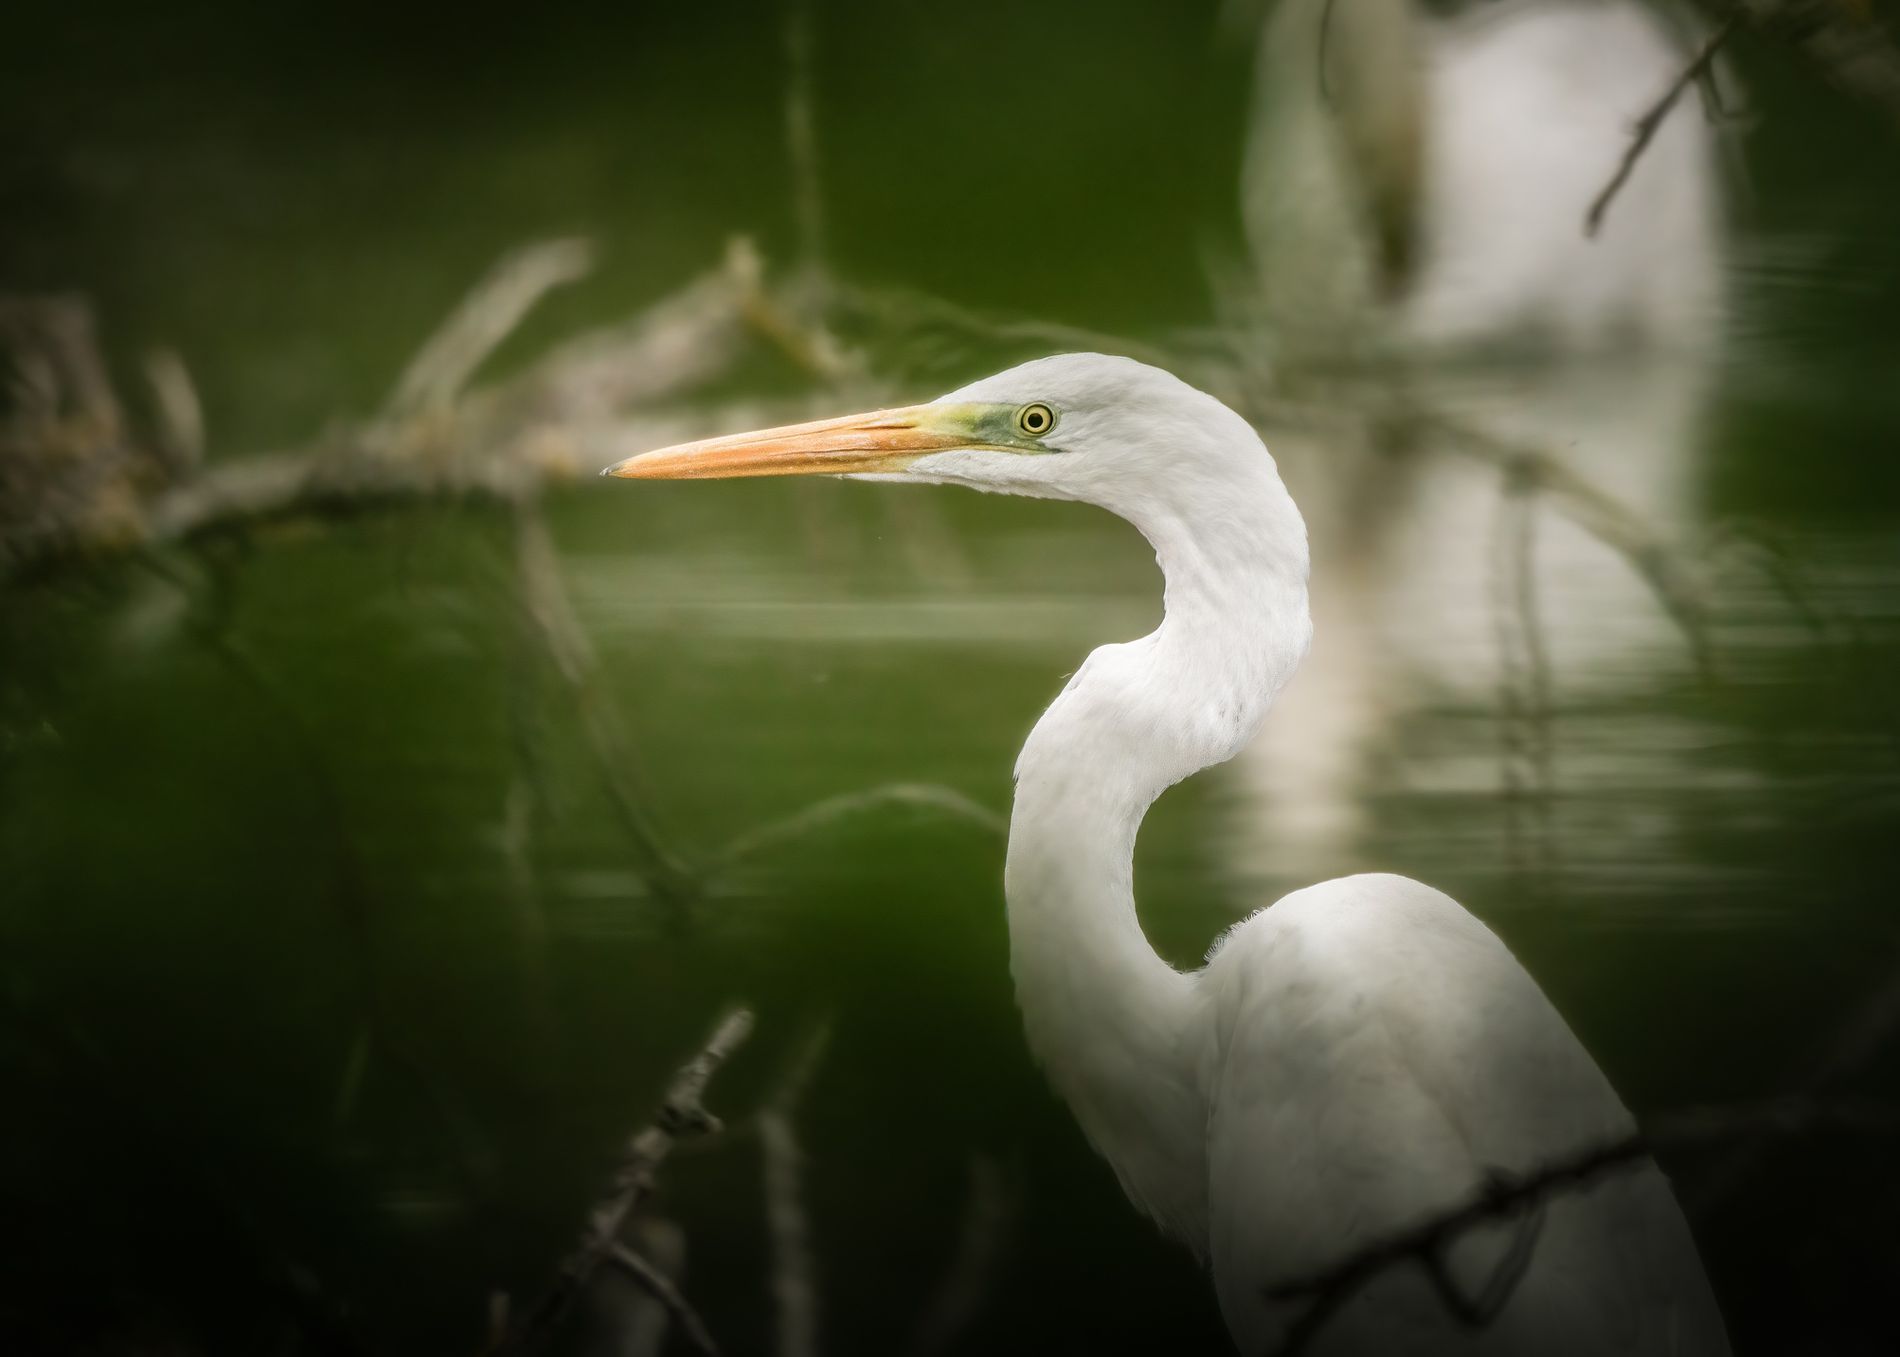
White Egret
the image shows an egret in a lake or swamp, it's feathers are white, it has a long yellow beak, it has long curvy neck, there's alot of thin branches appears in the image.
Closeup shot for an egret, eye level angle, the bird's attention is not with the camera which makes the image ore reflecting to the natural life of the bird, there's a contrast in this image which shares in the clearance of the egret details and features, the mood is calm, atmosphere is natural life observing, color palette consists of white, yellow, black, white and green.
Labels: Animal, Bird, Waterfowl, Crane Bird, Beak, Heron, Egret, Stork, Lake, lake, Branches
Camera: SONY ILCE-6400
Lens: E 150-500mm F5-6.7 A057
Aperture: F7.1
Exposure: 1/1600 sec
ISO: 800
Focal length: 500